Chyluria

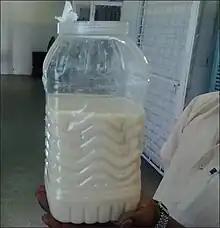
Urine from a patient with filarial chyluria.

Chyluria, also called chylous urine, is a medical condition involving the presence of chyle in the urine stream, which results in urine appearing milky white. The condition is usually classified as being either parasitic or non parasitic. It is a condition that is more prevalent among people of Africa and the Indian subcontinent.